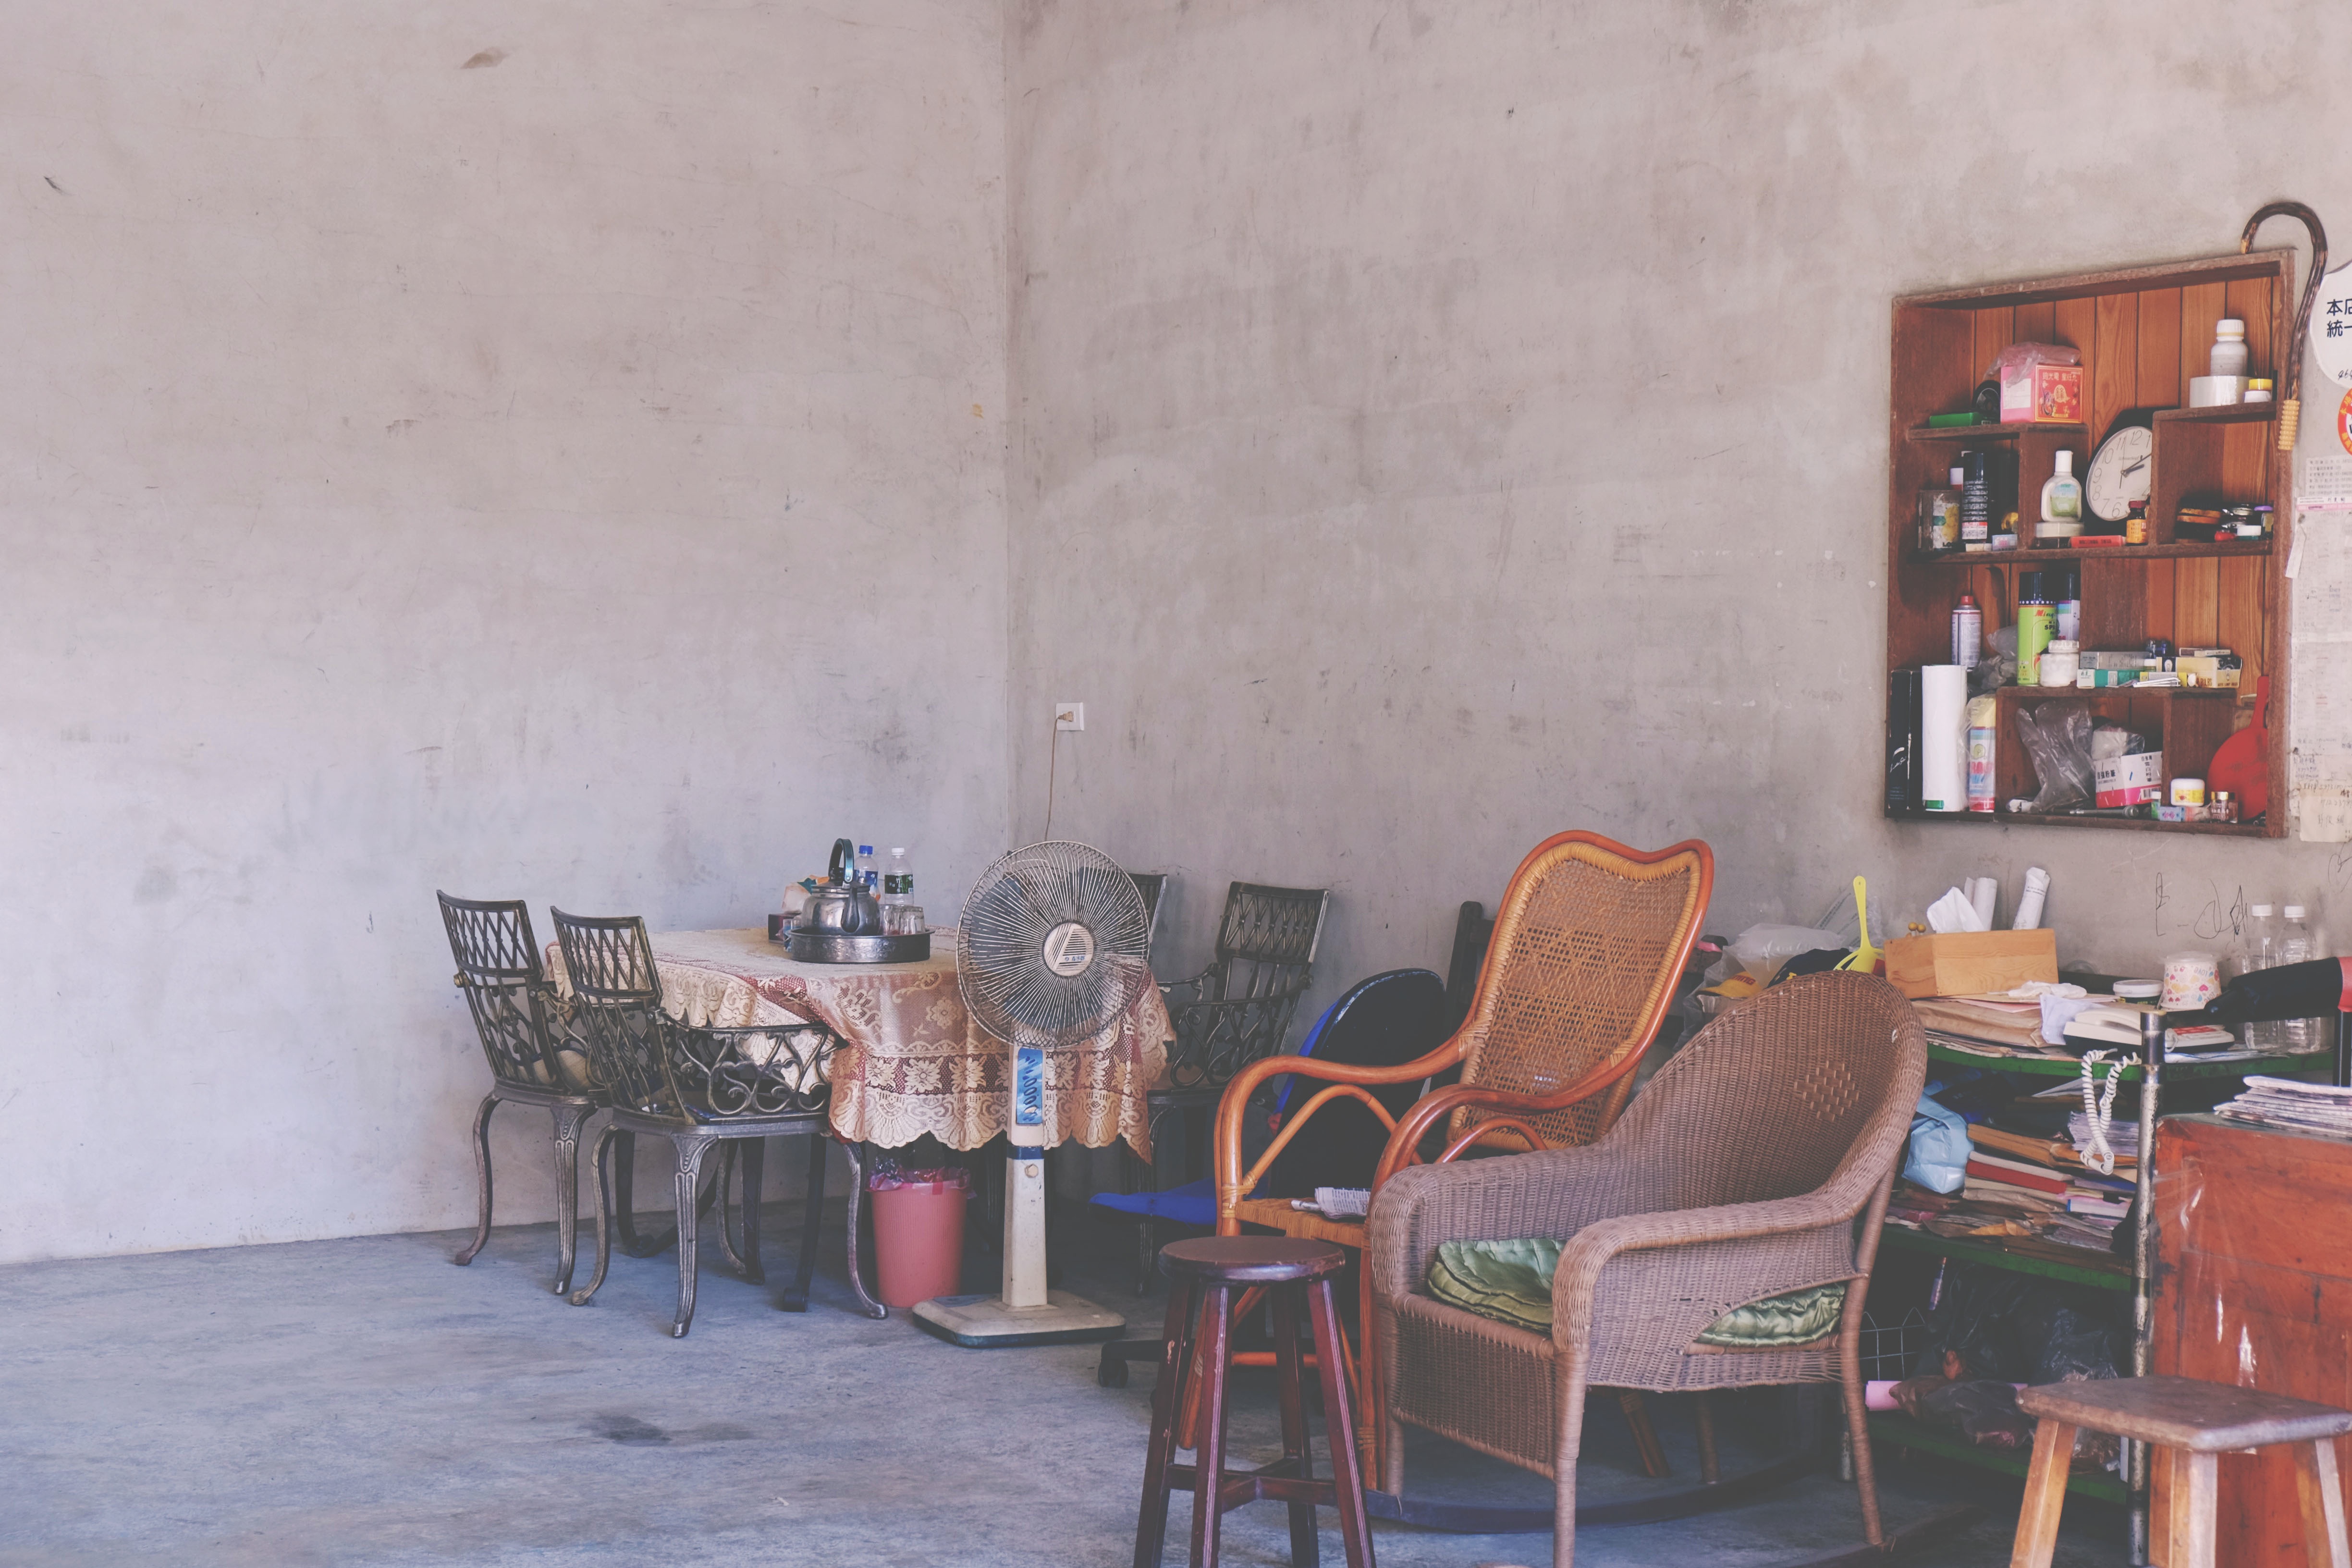
floor, restaurant, home, cottage, property, room, apartment, interior design